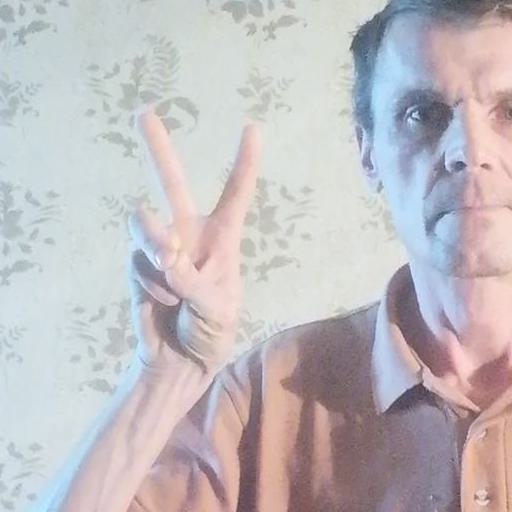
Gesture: peace